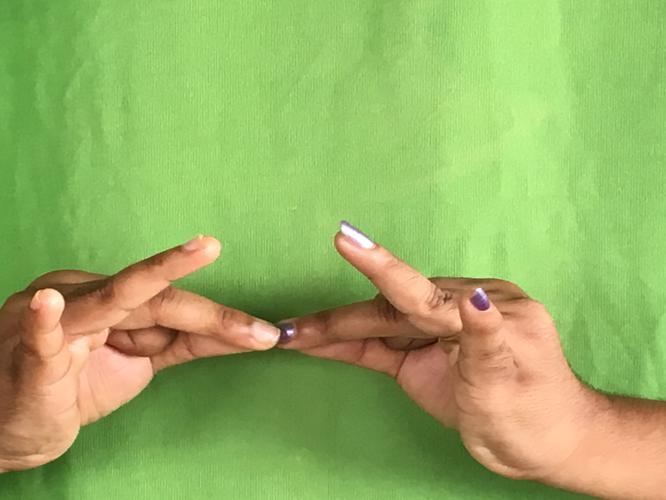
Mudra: Sakata
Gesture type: double_hand